Rossmore Forest Park

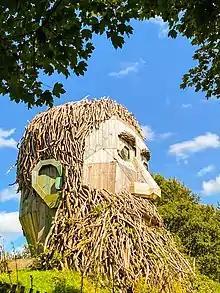
Wooden sculpture in the Park

The park is primarily used for recreational purposes and has several walking trails across 320 hectares. Amongst its trees and plant life are Californian redwoods planted at various locations. One of these Redwoods is situated near the entrance gate. The park also has an adjoining 18 hole golf course of Rossmore Golf Club.